Tulsa race massacre

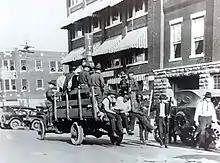
National Guard with the wounded

Numerous eyewitnesses described airplanes carrying white assailants, who fired rifles and dropped firebombs on buildings, homes, and fleeing families. The privately owned aircraft had been dispatched from the nearby Curtiss-Southwest Field outside Tulsa. Law enforcement officials later said that the planes were to provide reconnaissance and protect against a "Negro uprising". Law enforcement personnel were thought to be aboard at least some flights. Eyewitness accounts, such as testimony from the survivors during Commission hearings and a manuscript by eyewitness and attorney Buck Colbert Franklin, discovered in 2015, said that on the morning of June 1, at least "a dozen or more" planes circled the neighborhood and dropped "burning turpentine balls" on an office building, a hotel, a filling (gas) station, and multiple other buildings. Men also fired rifles at black residents, gunning them down in the street.